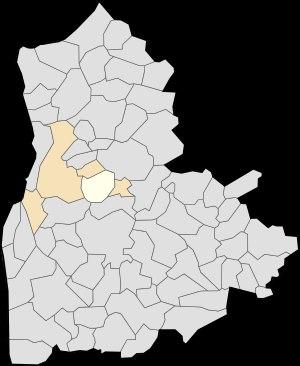
Pernes-lès-Boulogne est une commune française proche de Boulogne-sur-Mer située dans le département du Pas-de-Calais en région Hauts-de-France.